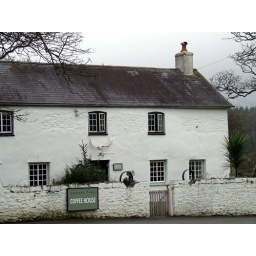
The best home made cakes in the vale!!